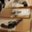
Label: table